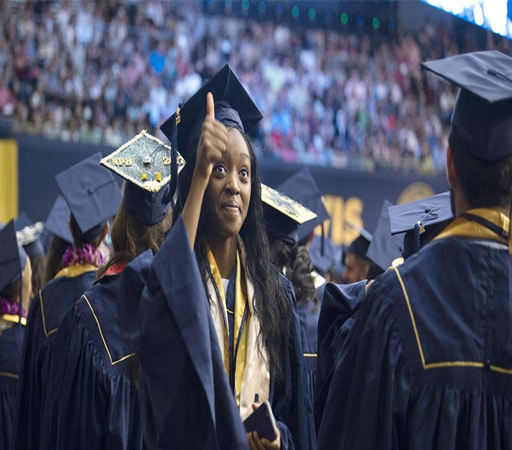
a female graduate gives a thumbs up at commencement